Writing-on-Stone Provincial Park

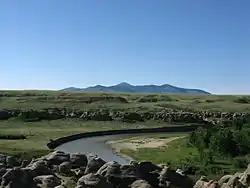
The park is in the Milk River Valley. To the south are the volcanic Sweetgrass Hills of Montana.

The park comprises of coulee and prairie habitat, and is home to a diverse variety of plants and animals.